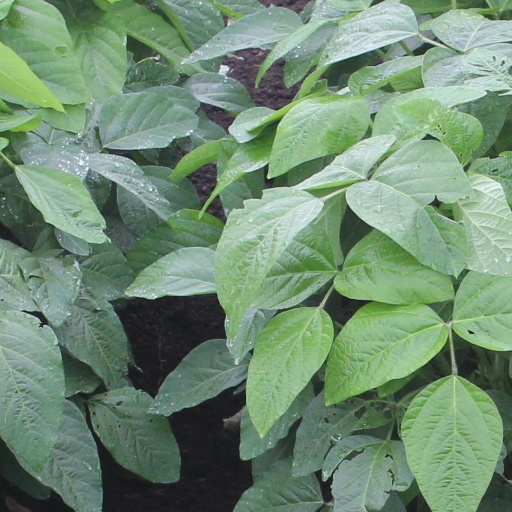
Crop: soybean